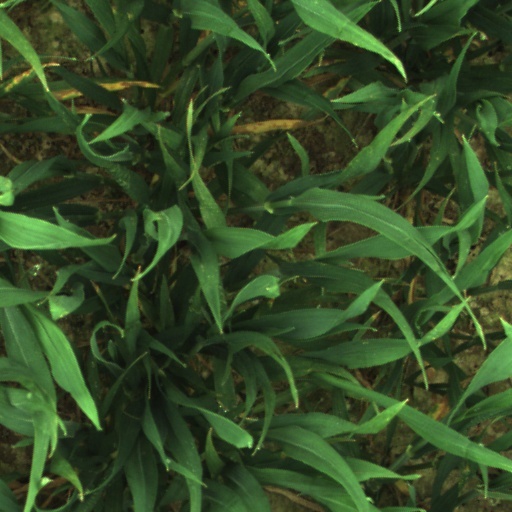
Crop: wheat